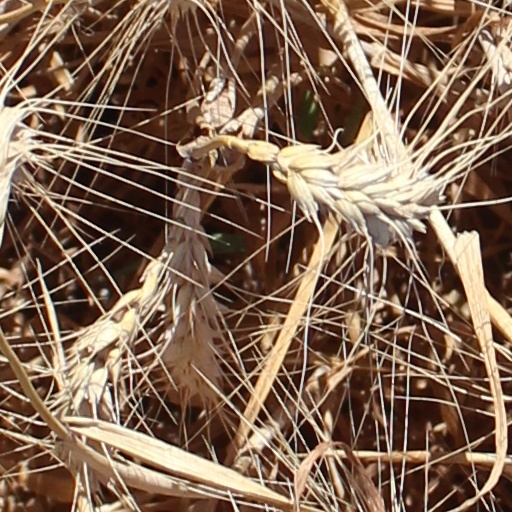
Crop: wheat